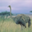
Label: bird